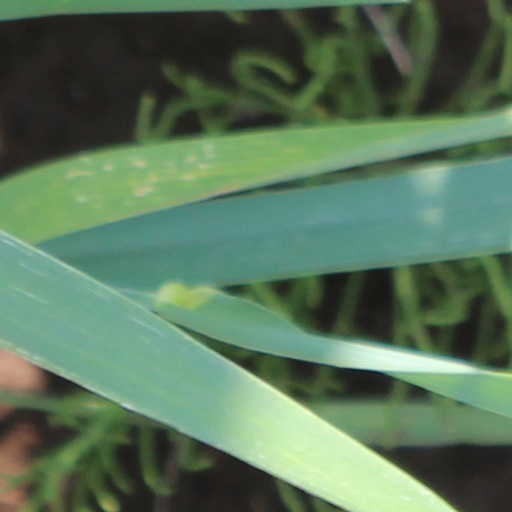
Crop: wheat